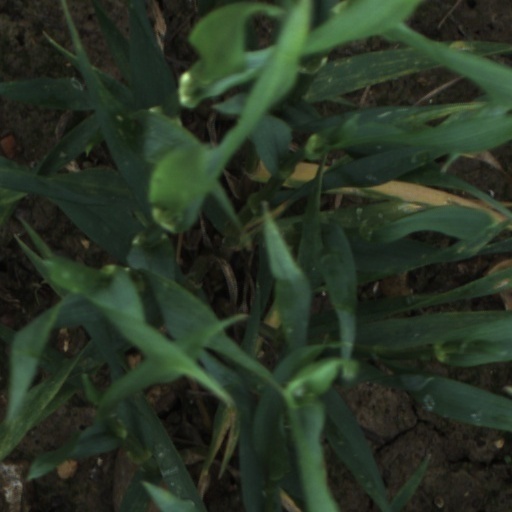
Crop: wheat